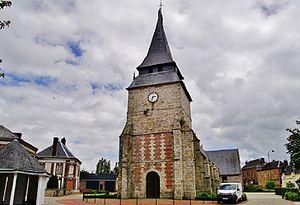
église Notre-Dame
Les Grandes-Ventes est une commune française située dans le département de la Seine-Maritime en région Normandie.